Noemí Sanín

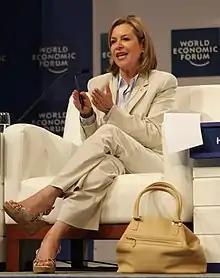
Sanín at the World Economic Forum in 2010.

Marta Noemí del Espíritu Santo Sanín Posada (born 6 June 1949) is a Colombian-born politician and diplomat. She was the Conservative party candidate in the 2010 Colombian presidential election.